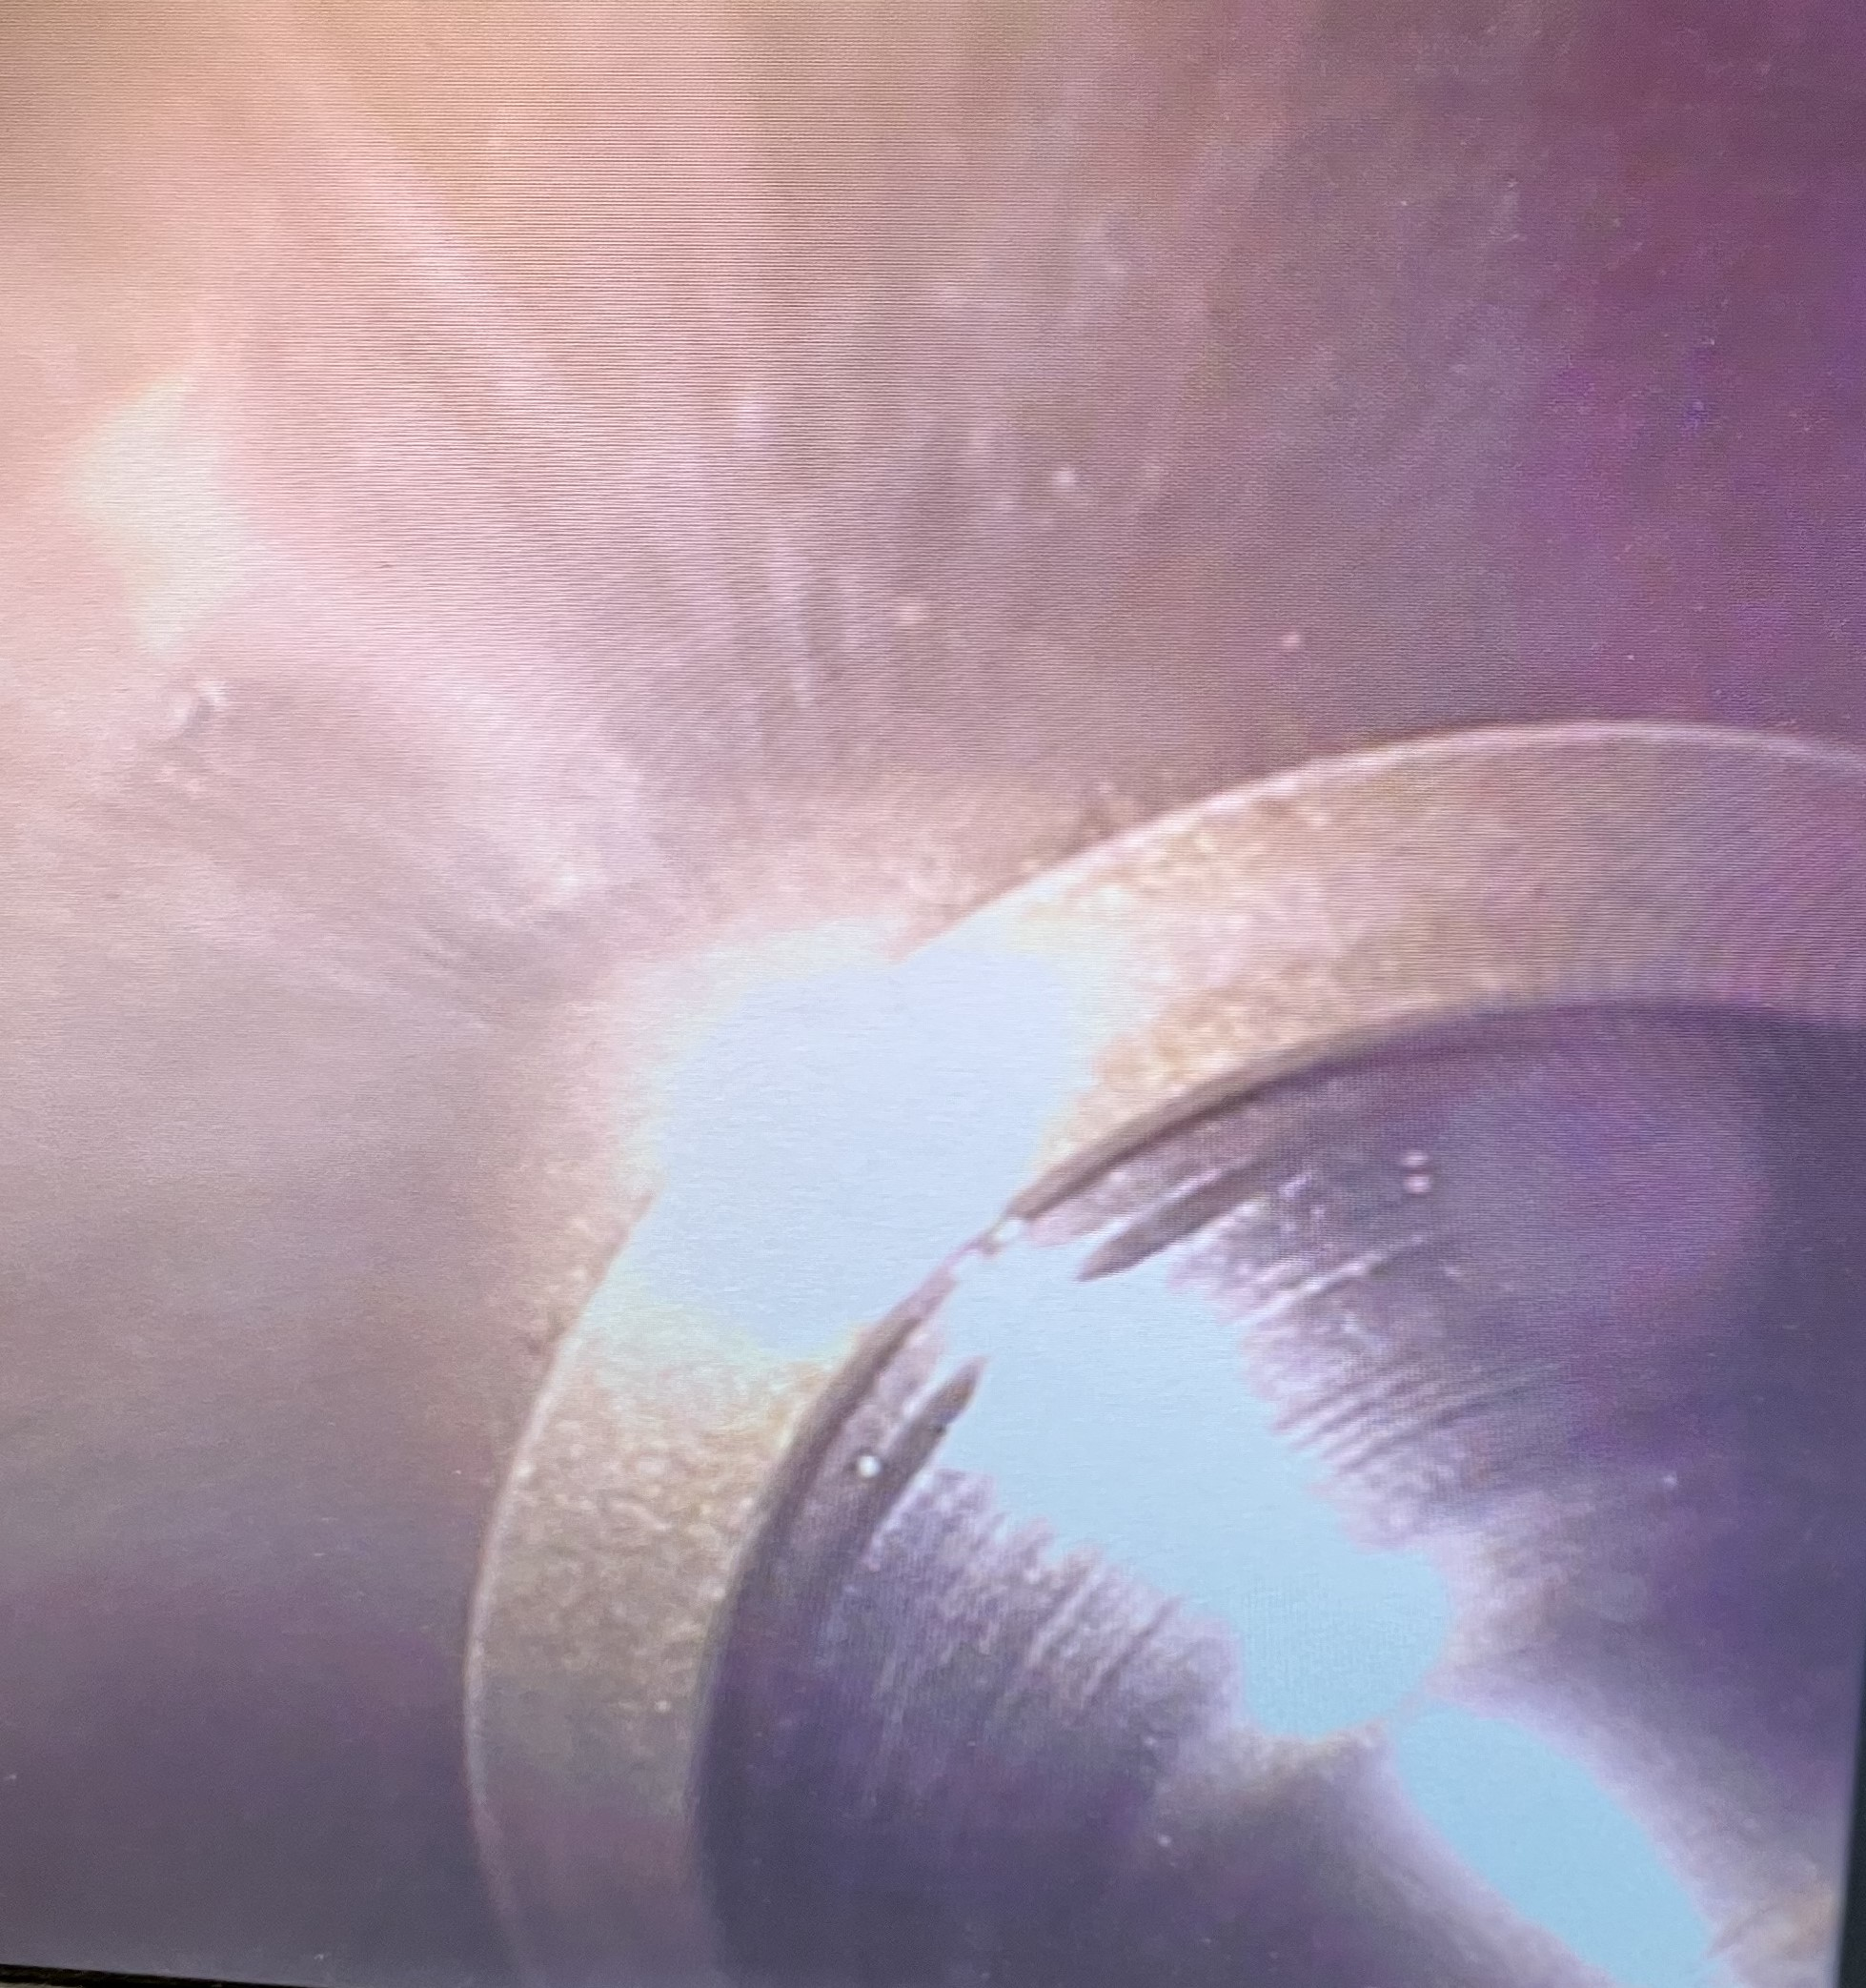
Arthrex Shaver Handpiece Distal Head Internal
Specialty: surgical-instruments
Anatomy: head/brain